Normie Rowe

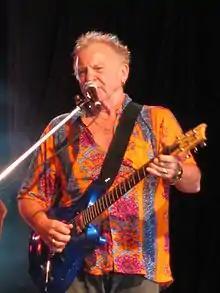
Rowe performing in 2011.

In 2002, Rowe received national acclaim for his performance in the "Long Way to the Top" concert tour, Rowe's 2007 album, "Missing in Action", included his own version of Ronnie Burns hit "Smiley".